Prince Tomohito of Mikasa

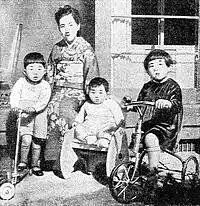
Prince Tomohito (far left) with (from left to right) his mother Princess Mikasa, his brother Prince Yoshihito, and his sister Princess Yasuko, c. 1950

Prince Tomohito was born on 5 January 1946 at Prince Mikasa's family home. He graduated from the Department of Political Studies in the Faculty of Law of Gakushuin University in 1968. From 1968 – 1970, he studied at Magdalen College, University of Oxford, in the United Kingdom.